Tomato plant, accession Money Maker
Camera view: bottom (45 deg); turntable rotation: 180 degrees
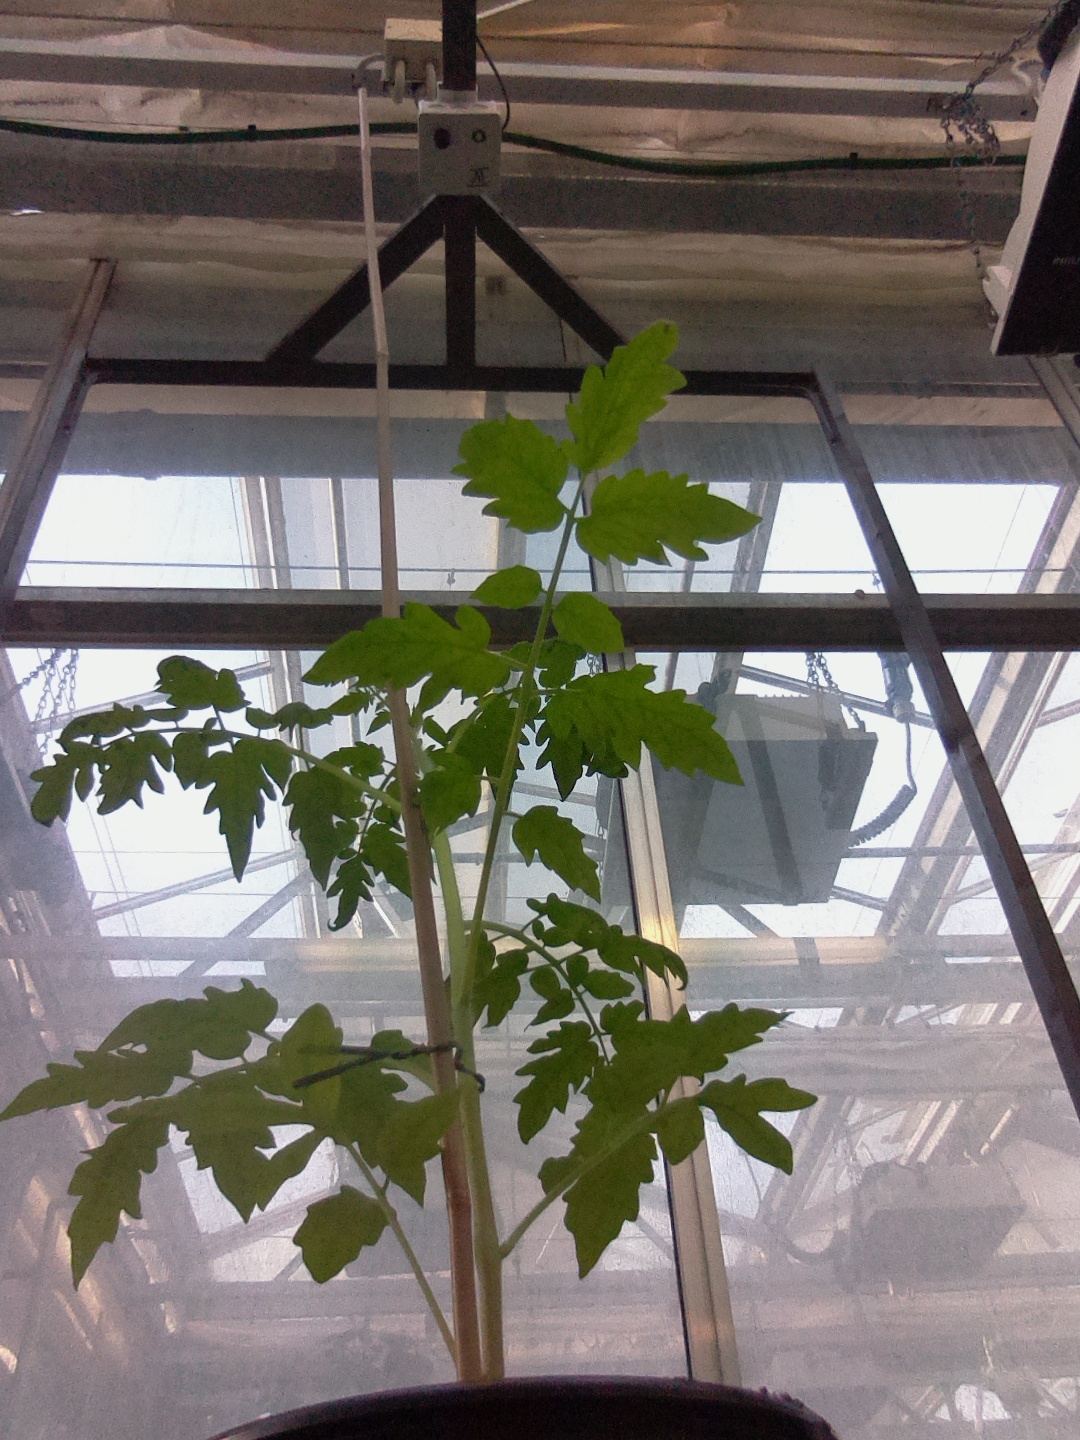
BBCH growth stage 15: 10 of true leaves visible